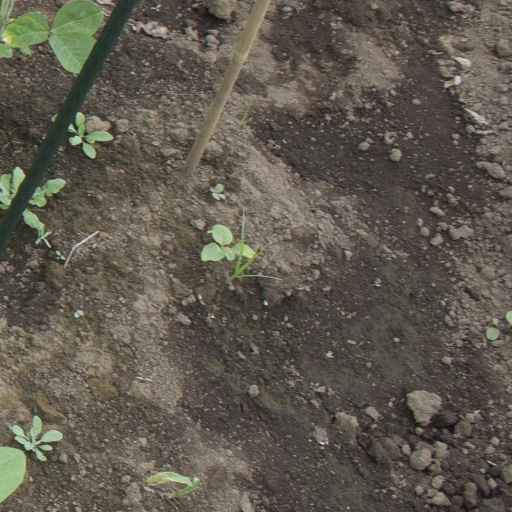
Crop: soybean